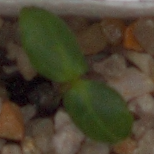
Label: cleavers